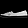
Label: Sneaker